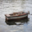
Label: ship